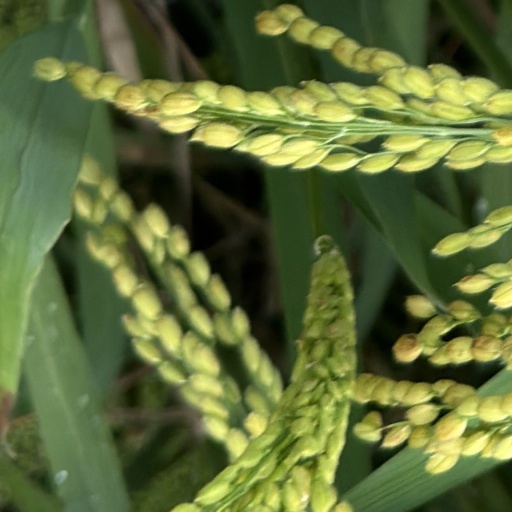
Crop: rice